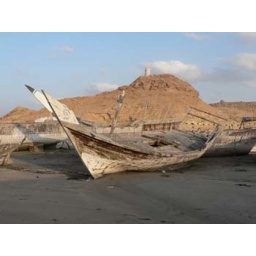
Sur was/is the centre of traditional boat building in Oman